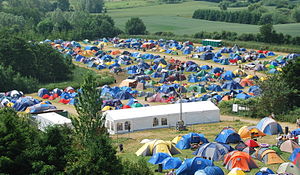
Vig Festival
Campingområde på Vig Festival 2010.
Vig Festival er en festival, der afholdes i Vig i Odsherred hvert år i første uge af juli. Arrangørerne satser hovedsageligt på at lokke hele familien med til festivalen, hvorfor udbuddet af musik hovedsageligt er dansk. Som regel er topnavnene dog udenlandske f.eks. Status Quo, Beth Hart og Shakin' Stevens